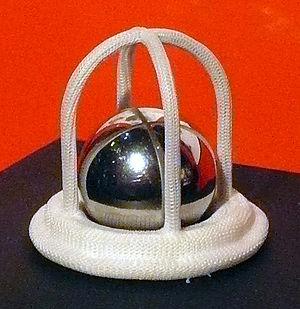
Le syndrome de Skoumine est un syndrome décrit par le médecin russe Viktor Skoumine en 1978.
Mohamed Fourati, né le 18 janvier 1932 à Sfax et mort le 26 février 2012 à Tunis, est un chirurgien cardiovasculaire tunisien. Il est le pionnier de la chirurgie à cœur ouvert dans le monde arabo-musulman. Professeur et maître de conférences durant 39 années, il a enseigné et formé une génération de jeunes chirurgiens en Tunisie.
L'histoire de la médecine est la branche de l'histoire consacrée à l'étude des connaissances et des pratiques médicales et chirurgicales au cours du temps.